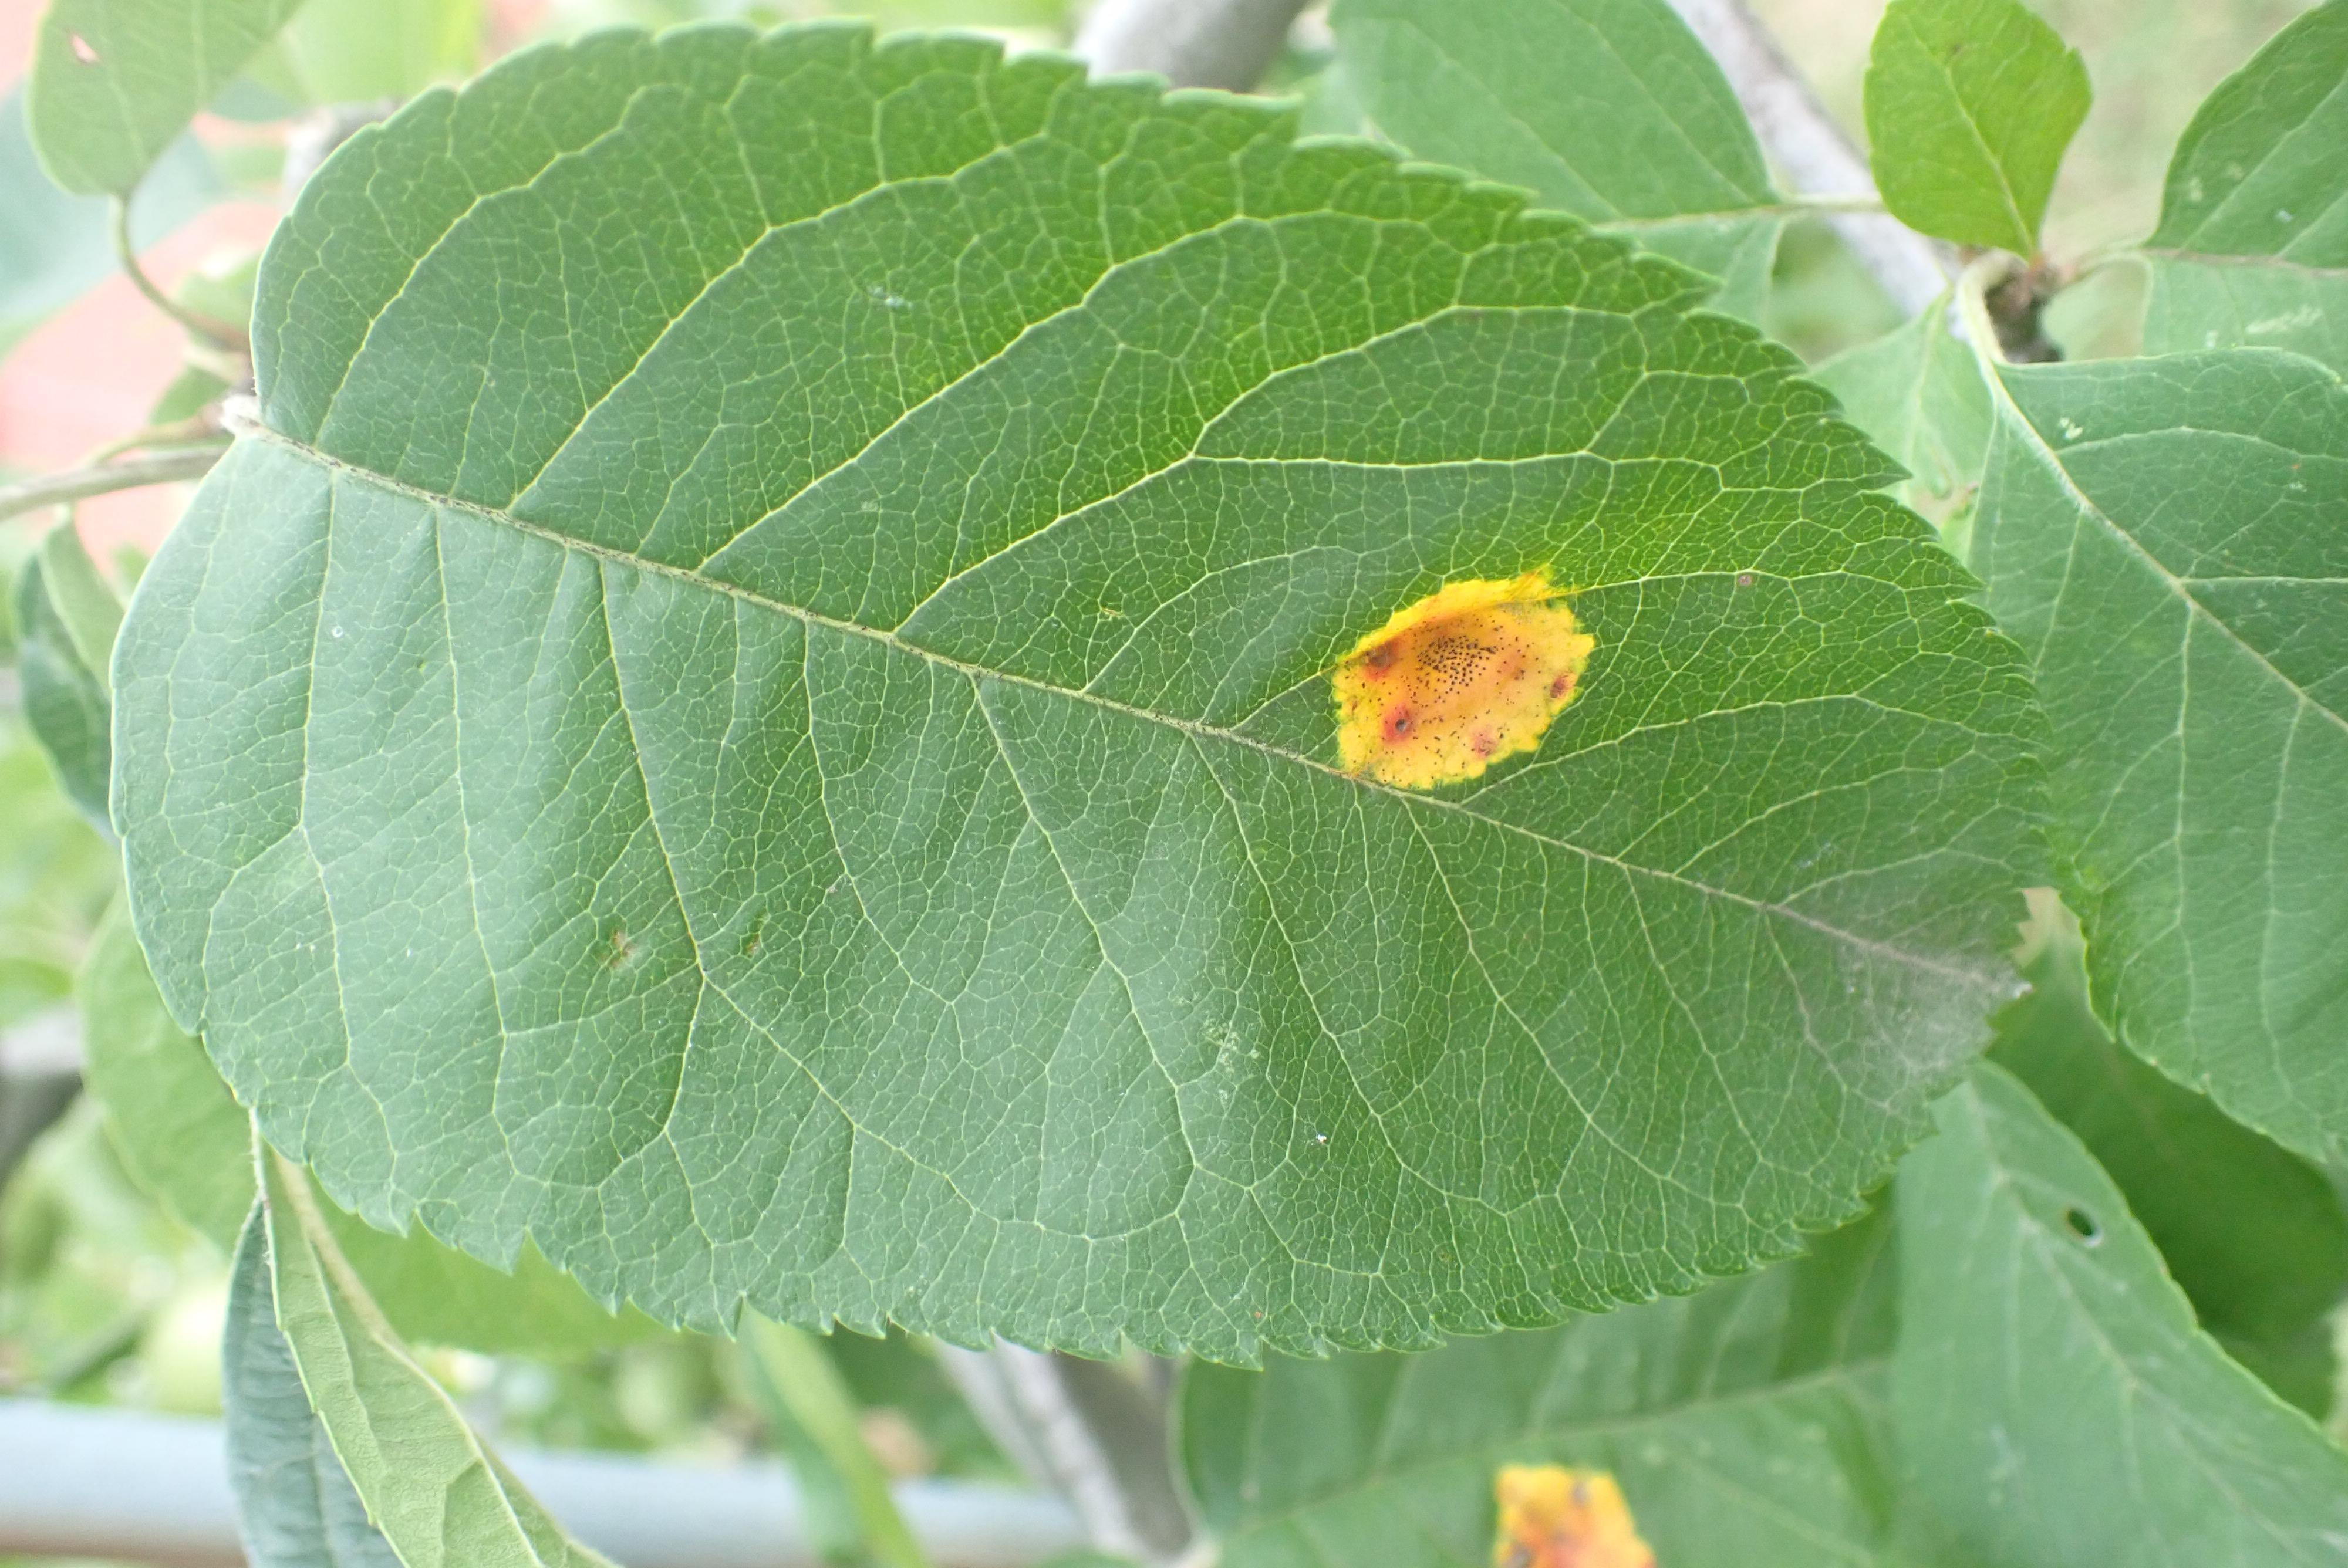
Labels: rust